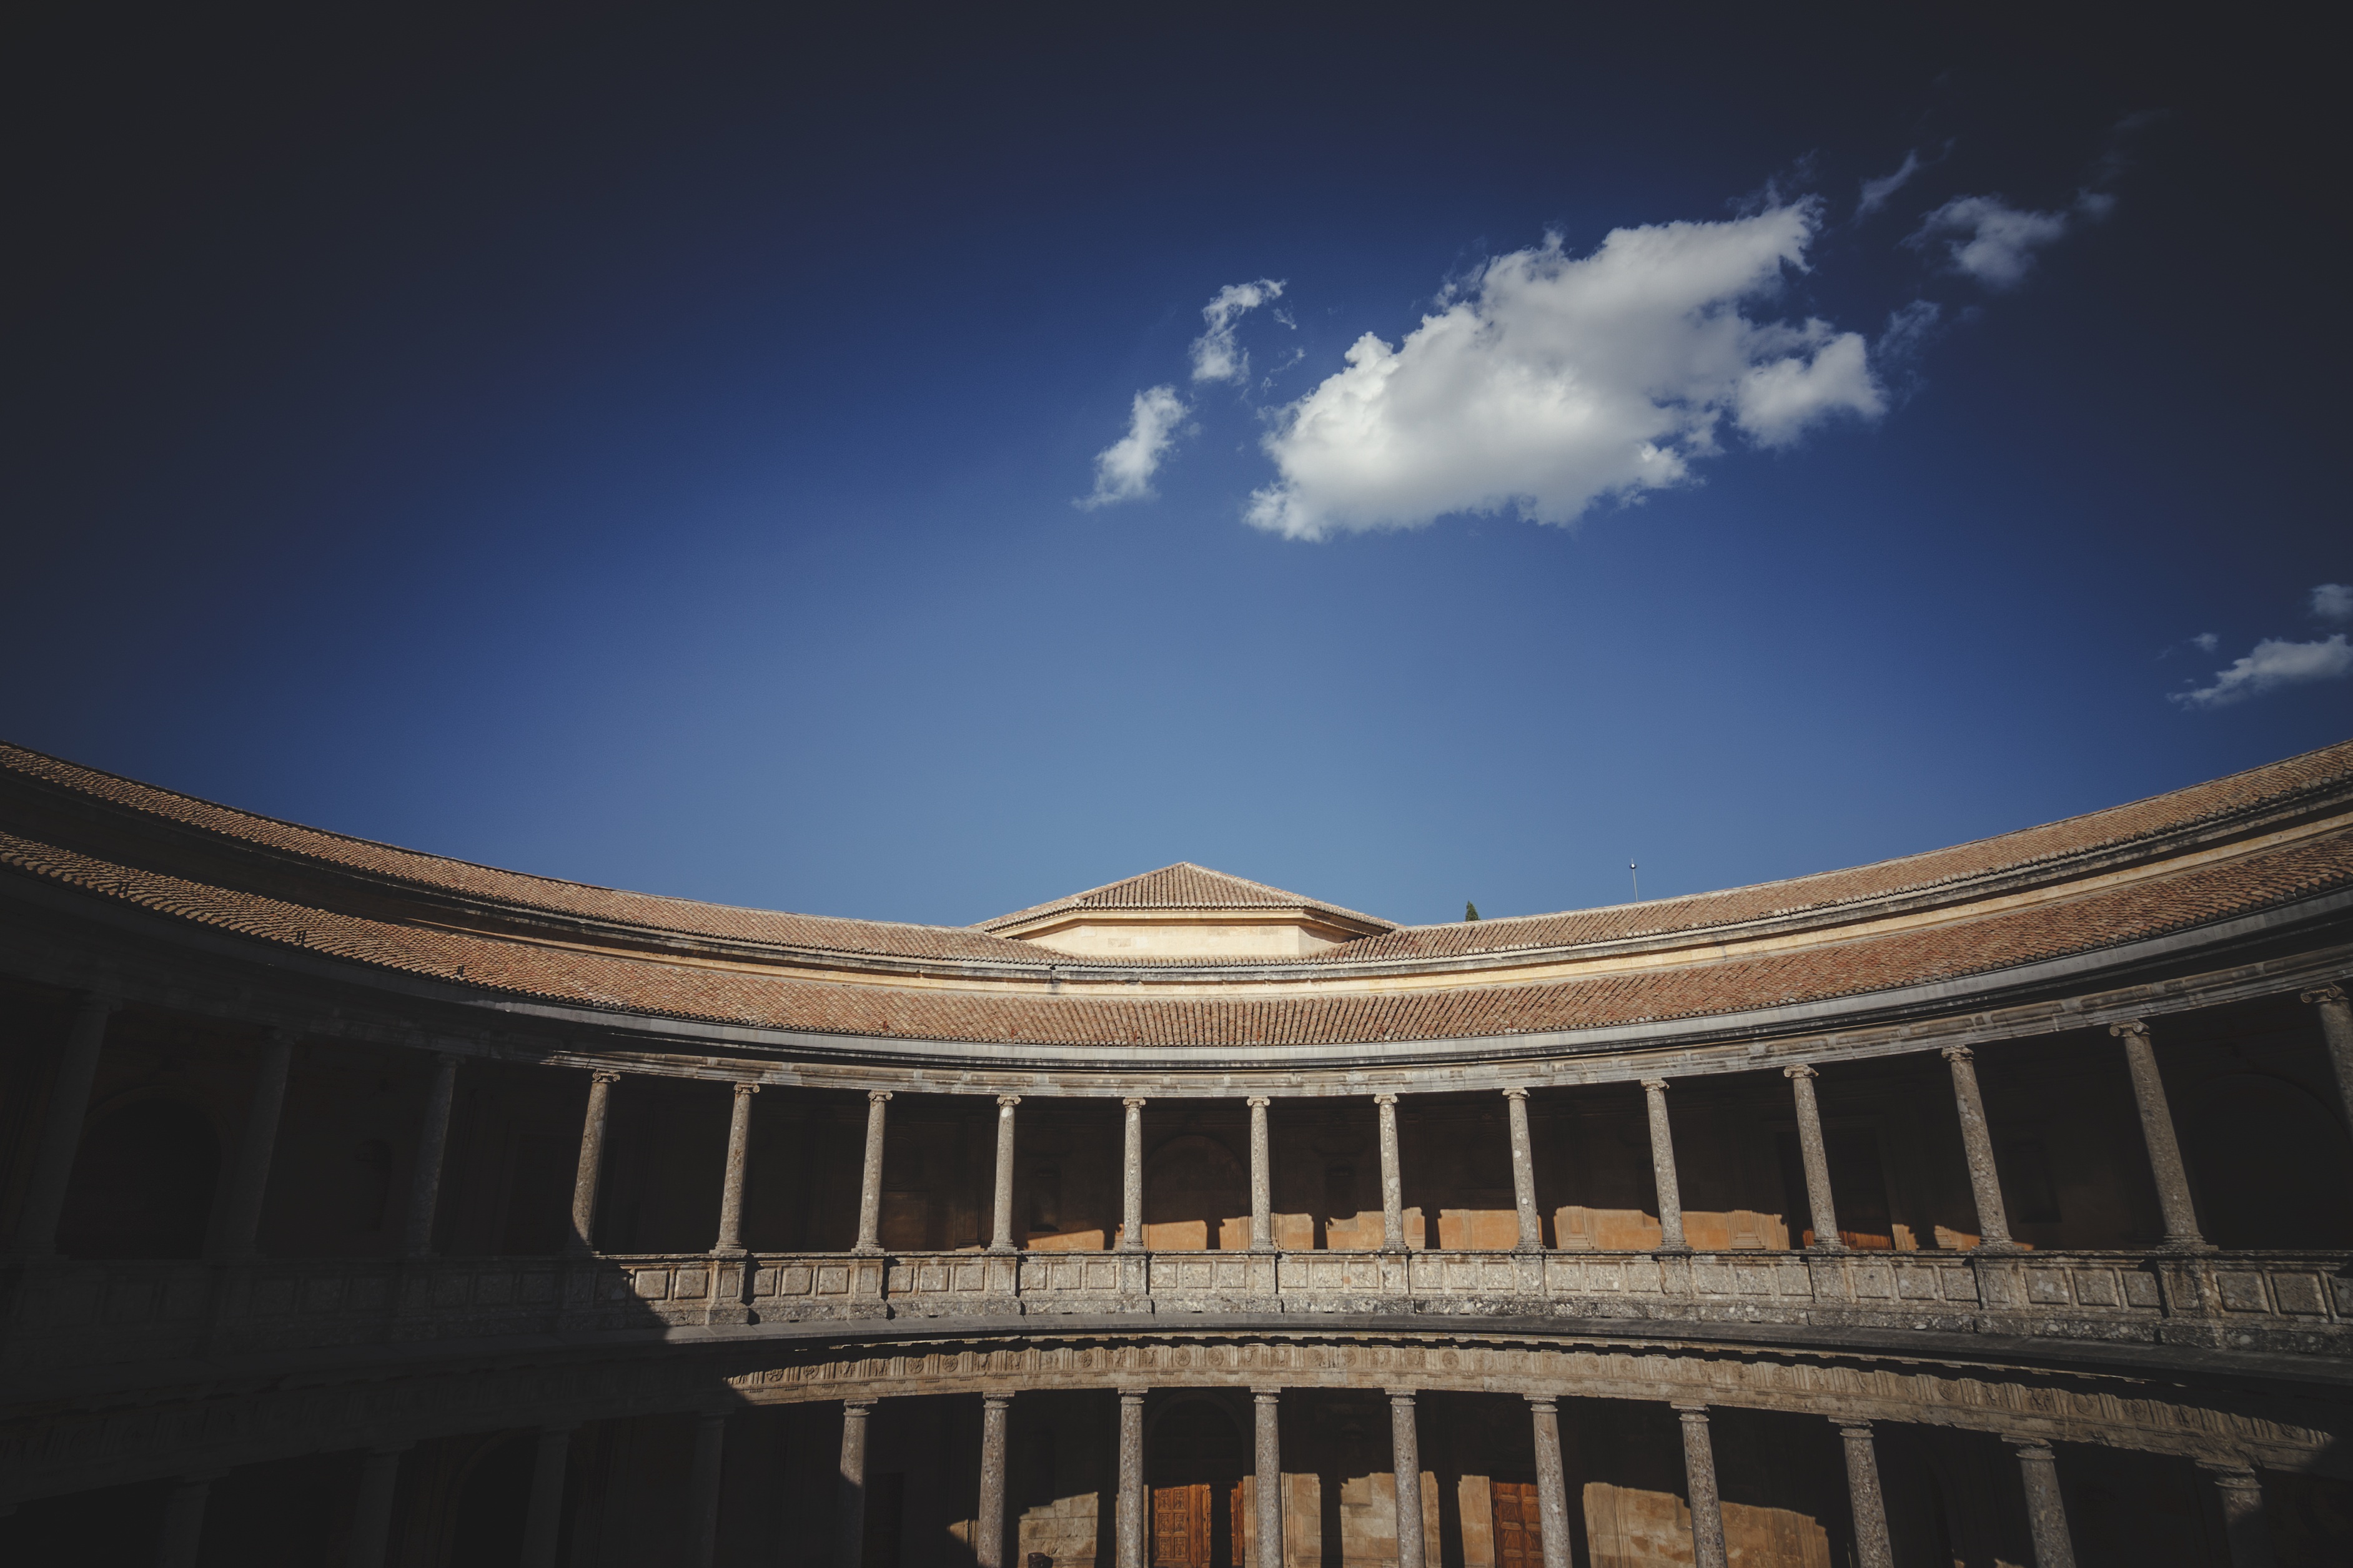
architecture, structure, sky, building, palace, reflection, landmark, church, cathedral, stadium, ornament, colosseum, arena, shape, human settlement, sport venue